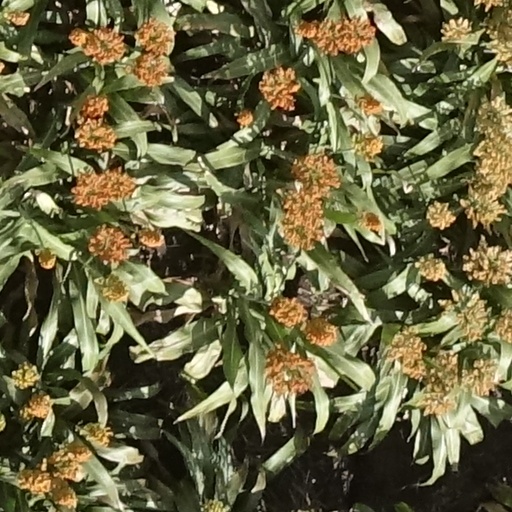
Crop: sorghum